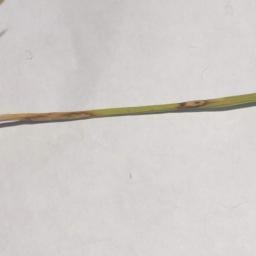
Label: Rice___Leaf_Blast